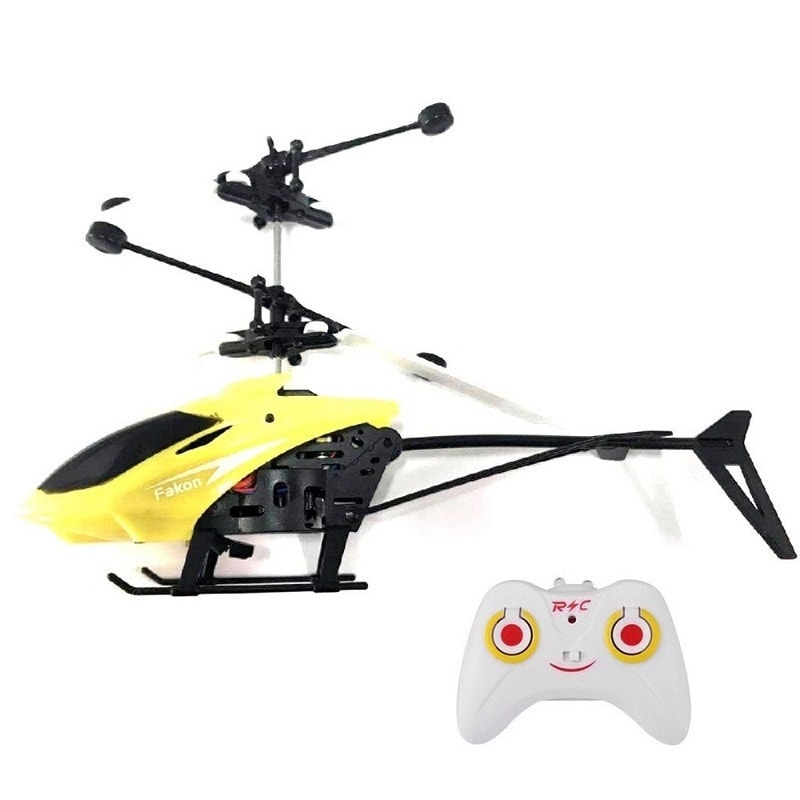
Vehicle type: Planes